Bohemia (newspaper)

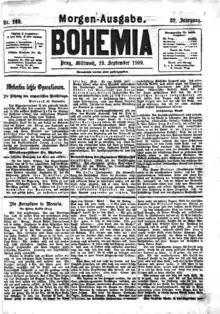
Title page, 29 September 1909, with Franz Kafka's article "" ("The Aeroplanes at Brescia") below the fold

Bohemia was a German newspaper published in Prague from 1828 to 1938. After the restoration of constitutional government in 1861, it emerged as the main press organ of the German liberal political current (the so-called Constitutional Party) in Bohemia.